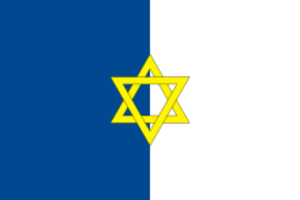
L'ancien drapeau de la palestine
L’étoile de David était un symbole dans plusieurs cultures et religions millénaires pré-abrahamiques avant de devenir tardivement associée au judaïsme.